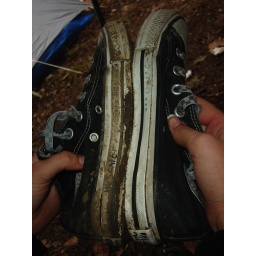
ohh my shoes are dirty ... in the VOLT festival!